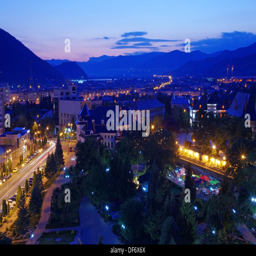
up view of a small city